The Way of the Warrior (Star Trek: Deep Space Nine)

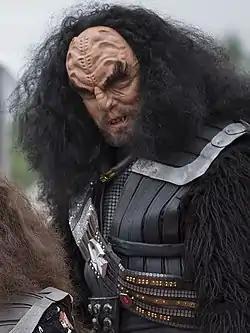
This episode introduces the Klingon general Martok.

This episode reveals a new bald look for Benjamin Sisko. Before "Star Trek" Avery Brooks starred in the television series "Spenser for Hire" as Hawk, in that role his head was shaved and he wore a goatee. His contract for "Deep Space Nine" stipulated that he not shave his head, and it was not until season 4 and this episode that he was allowed to do so.